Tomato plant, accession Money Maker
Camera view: horizontal (90 deg, fisheye); turntable rotation: 240 degrees
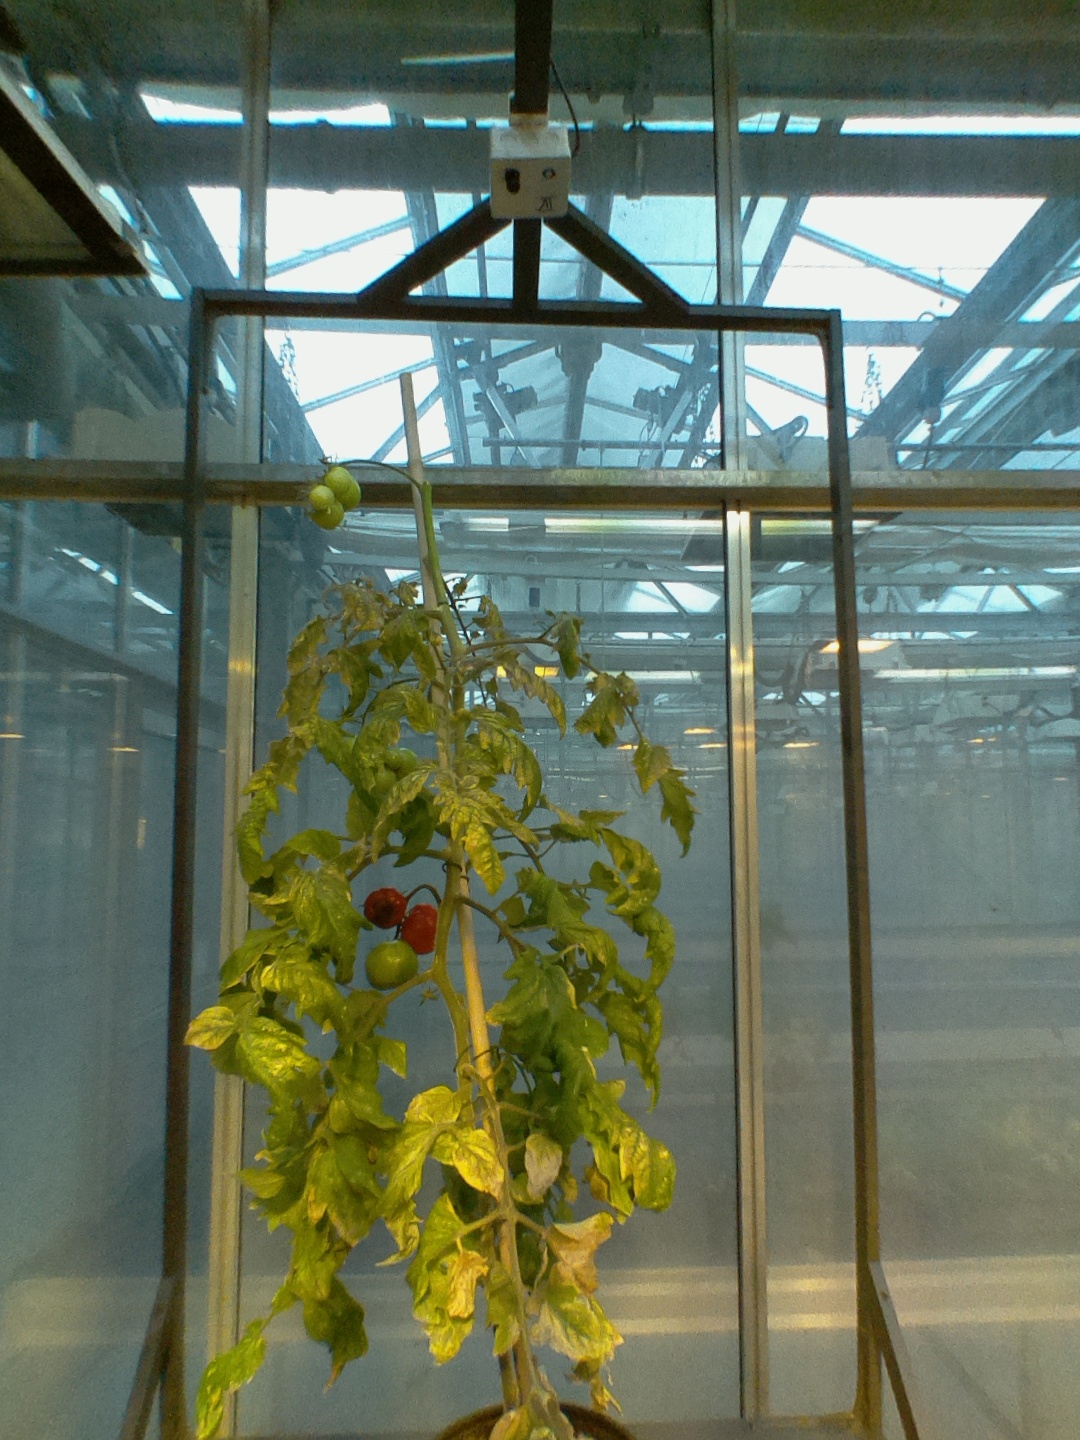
BBCH growth stage 82: 20%-30% of fruits show typical fully ripe color